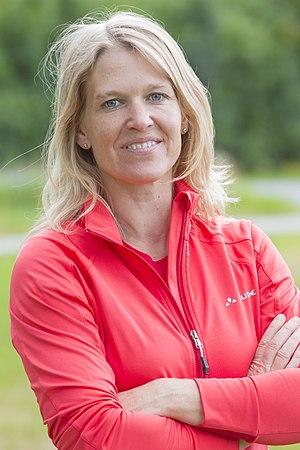
Vaude est un fabricant allemand d'équipements de montagne. Son siège se trouve près du Lac de Constance à Tettnang en Allemagne.